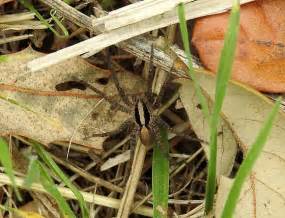
Label: ragno